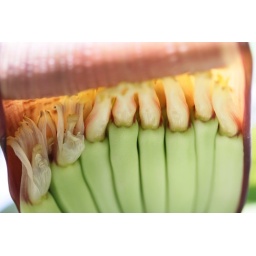
Each banana grows a flower early in its development.